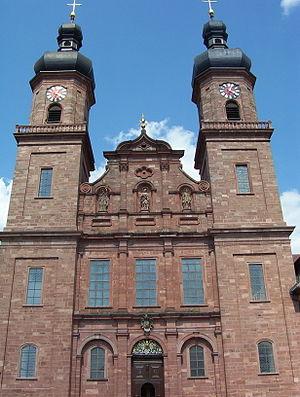
L'Abbaye Saint-Pierre dans la Forêt-Noire est une ancienne abbaye bénédictine située dans le village de Saint-Pierre en plein cœur de la Forêt-Noire. L'abbaye est dissoute en 1806 par sécularisation.